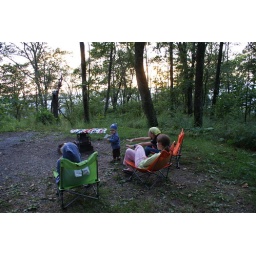
camping at loft mountain in the blue ridge